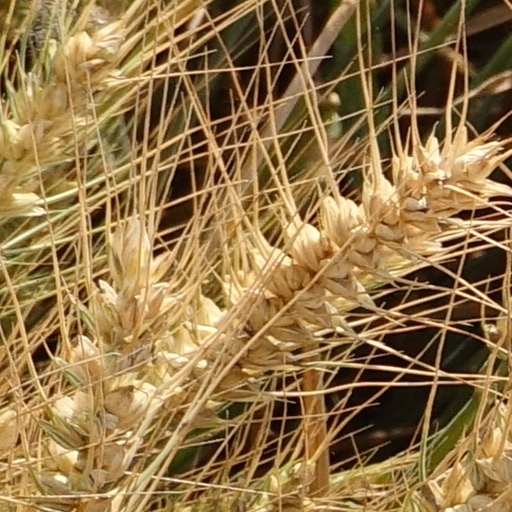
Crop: wheat